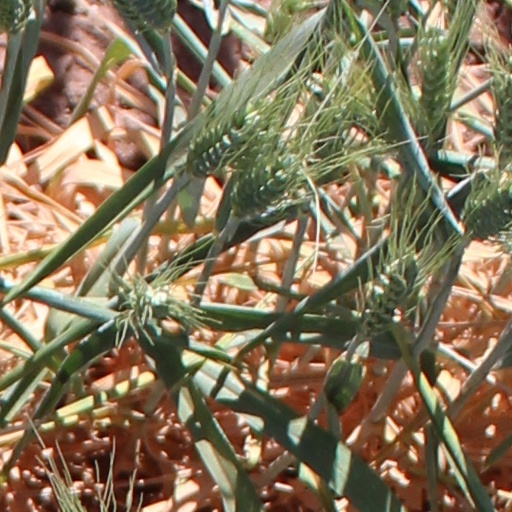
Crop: wheat